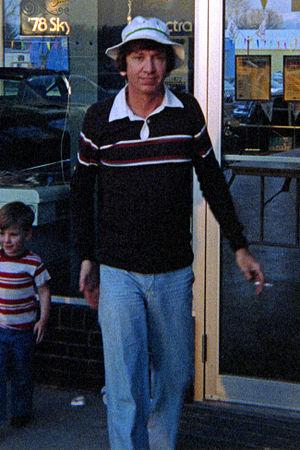
Robert Osbourne "Bob" Denver est un acteur américain né le 9 janvier 1935 à Nouvelle-Rochelle, État de New York, décédé le 2 septembre 2005 à Winston-Salem.